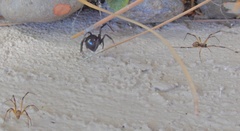
Species: Lactrodectus_hesperus